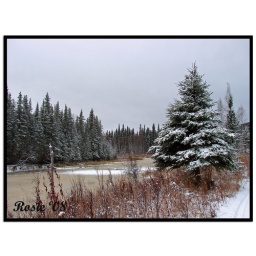
One tree in a forest of many